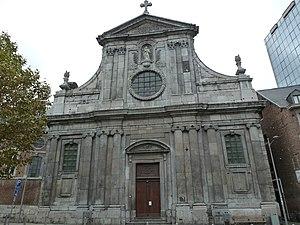
Antoinette Desmoulins, plus connue sous son nom en religion sœur Aldegonde Desmoulins, est une religieuse bénédictine, née en 1611 à Mons et morte le 5 décembre 1692 à l'abbaye de la Paix Notre-Dame de Liège. Elle est connue pour l'importance et la diversité de sa production littéraire, musicale, picturale et architecturale.
Avroy est un sous-quartier faisant partie du quartier administratif du centre à Liège en Belgique. Il se trouve sur la rive gauche de la Meuse, au sud du centre-ville. Dans l'ancienne principauté de Liège, il faisait à la fois partie du quartier de l'Isle et du quartier d'Avroy.
La liste des monastères en Belgique a pour but de recenser, sur le territoire de la Belgique, tous les monastères, c'est-à-dire ceux qui correspondent à des chartreuses, des abbayes ou des prieurés, mais aussi ceux qui le sont au sens strict. Il est précisé à chaque fois :
L'abbaye de la Paix Notre-Dame de Liège est une abbaye bénédictine de Liège fondée en 1627 et située au nᵒ 52-54 du boulevard d'Avroy. Les religieuses fondatrices de la congrégation bénédictine de Paix Notre-Dame étaient en provenance de Namur. L'établissement s'est maintenu au-delà d'une interruption de 45 années consécutive à la Révolution française. L'abbaye fut construite d'après les plans d'une moniale montoise d'origine, Antoinette Desmoulins, de 1686 à 1690.